Ye Olde Curiosity Shop

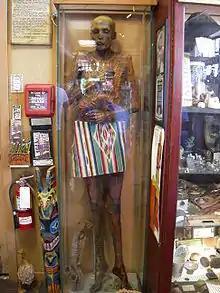
"Sylvester" the mummy

During the early years of the shop, Princess Angeline, daughter of Chief Seattle (after whom the city is named) made baskets which were later sold there.